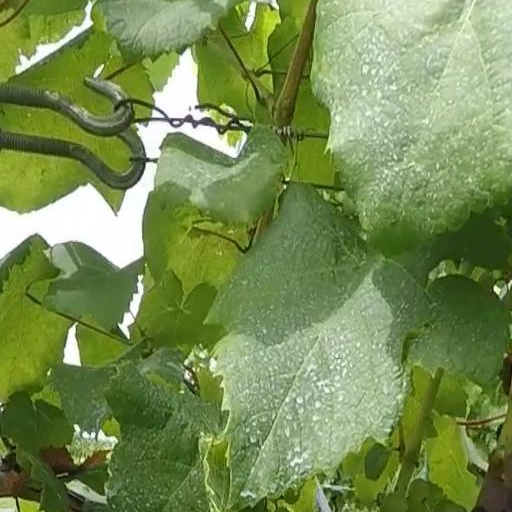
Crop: grape